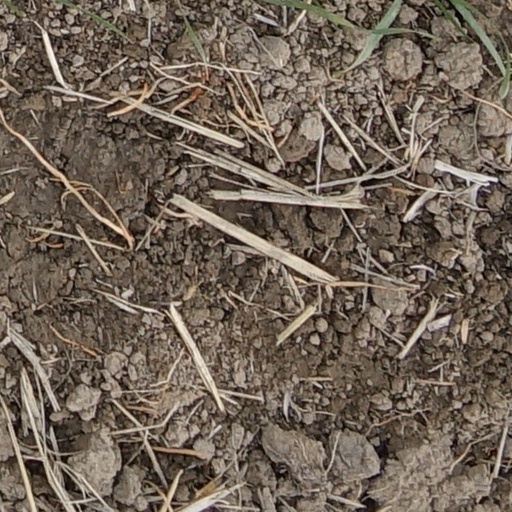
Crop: wheat